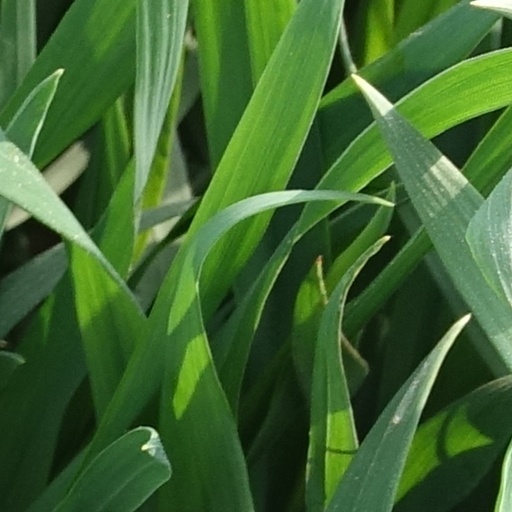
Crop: wheat